The Fourth of June

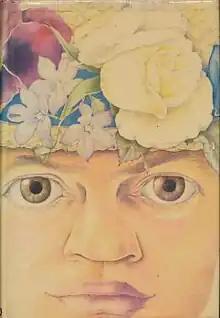
First edition

The Fourth of June is the first novel by David Benedictus.